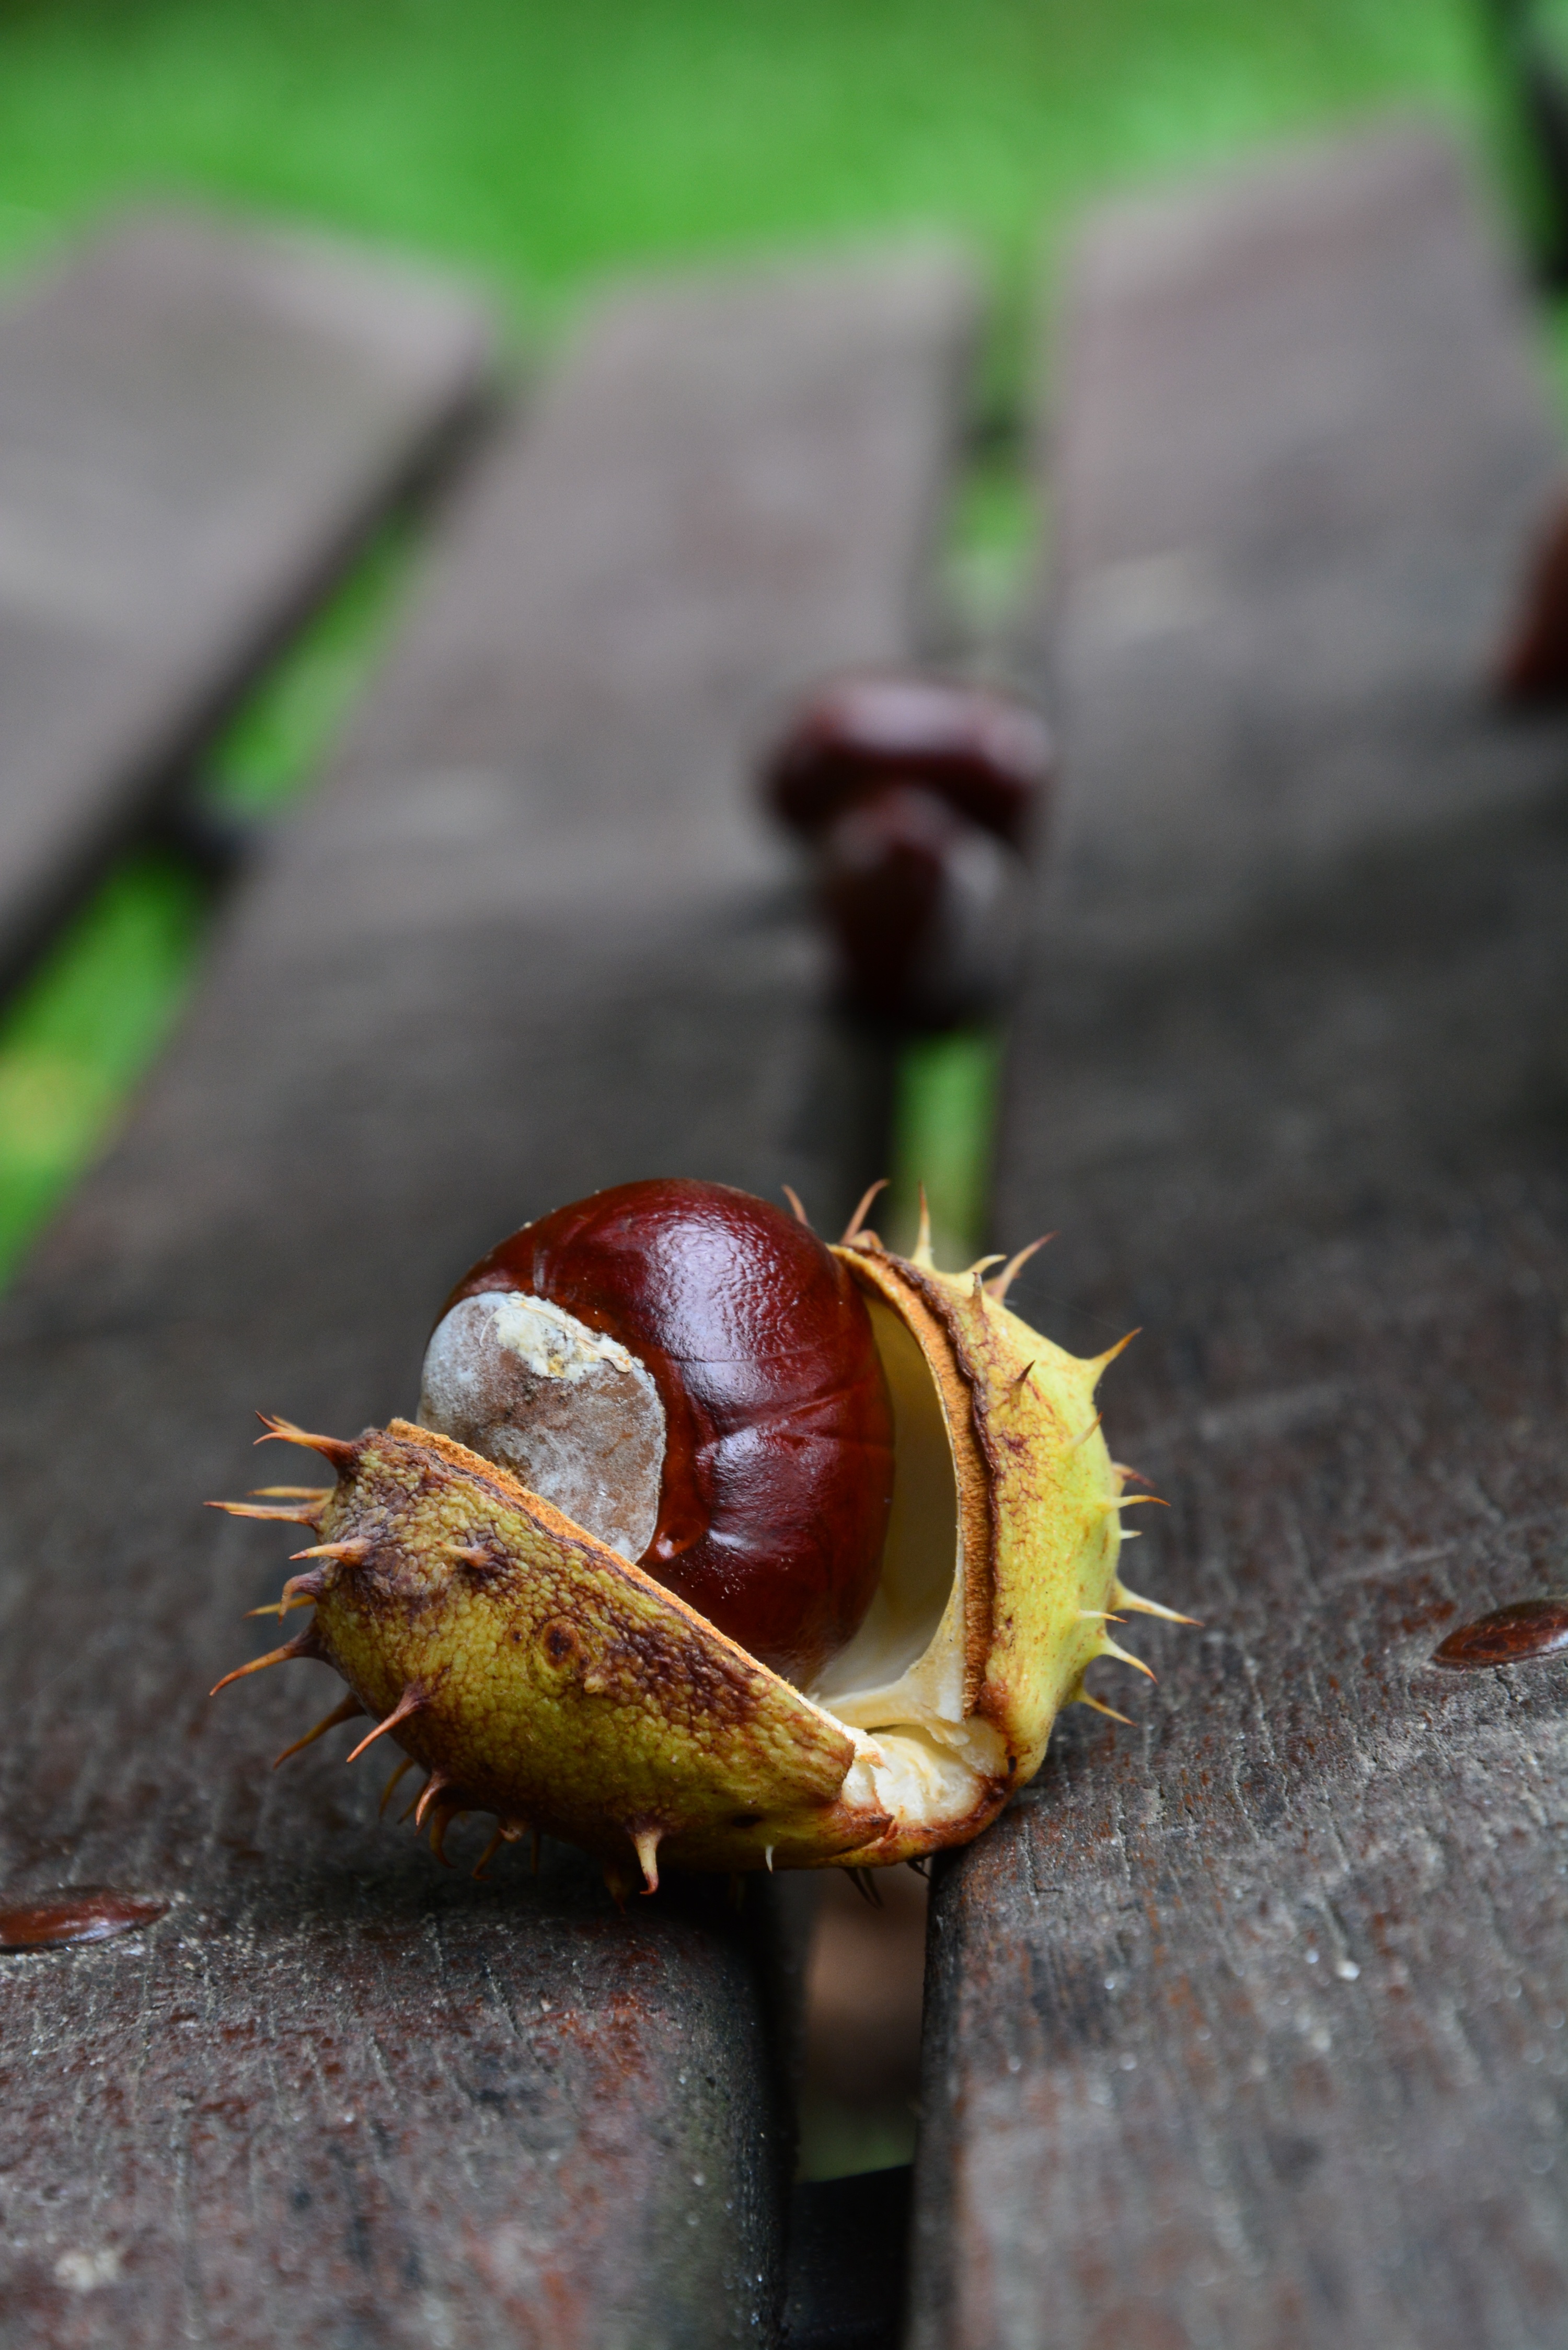
tree, nature, plant, photography, fruit, leaf, flower, food, spring, green, red, produce, color, autumn, park, botany, flora, season, close up, chestnut, macro photography, land plant